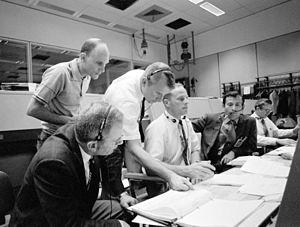
Le programme Apollo est le programme spatial de la NASA mené durant la période 1961 – 1972, qui a permis aux États-Unis d'envoyer pour la première fois des hommes sur la Lune. Il est lancé par le président John F. Kennedy le 25 mai 1961, essentiellement pour reconquérir le prestige américain mis à mal par les succès de l'astronautique soviétique, à une époque où la guerre froide entre les deux superpuissances battait son plein.